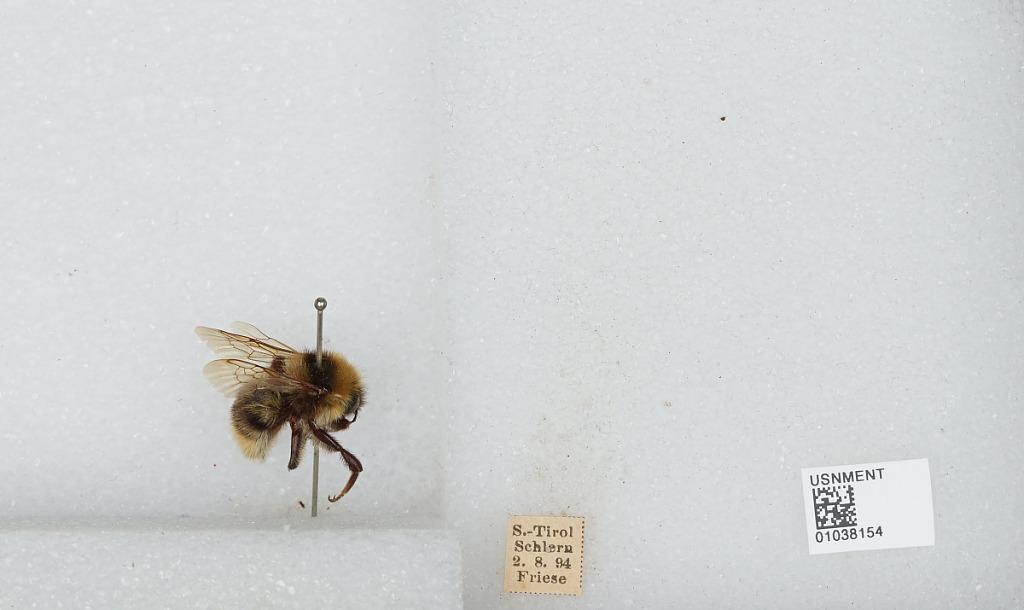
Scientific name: Bombus (Subterraneobombus) subterraneus (Linnaeus)
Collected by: Friese
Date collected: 1894-8-2
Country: Italy
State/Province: Trentino-Alto Adrige
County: South Tyrol
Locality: Schlern